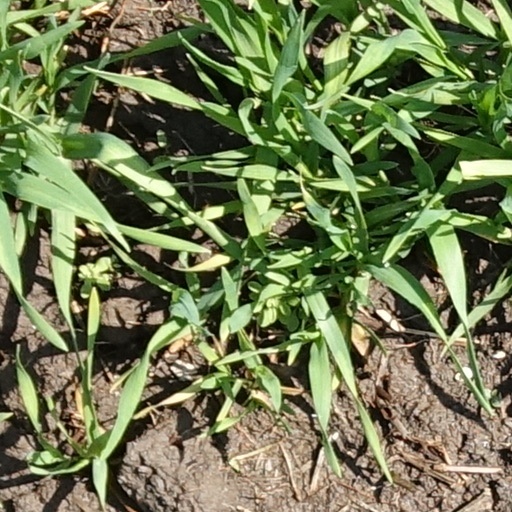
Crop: wheat